Budget of Azerbaijan

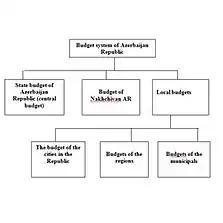
The budget system of Azerbaijan

Budget processes are regulated by the budget law in any state. The budget legislation of the Republic of Azerbaijan means the Constitution of the Republic of Azerbaijan, the Law of the Republic of Azerbaijan "On Budget System", laws on state budget adopted in accordance with the Law "On budget system" and other normative-legal acts, as well as international treaties wherein the Azerbaijan Republic is one of the parties. The legal status of the budget participants in the Republic of Azerbaijan is regulated by: